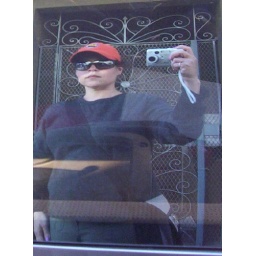
reflection with gate in car window